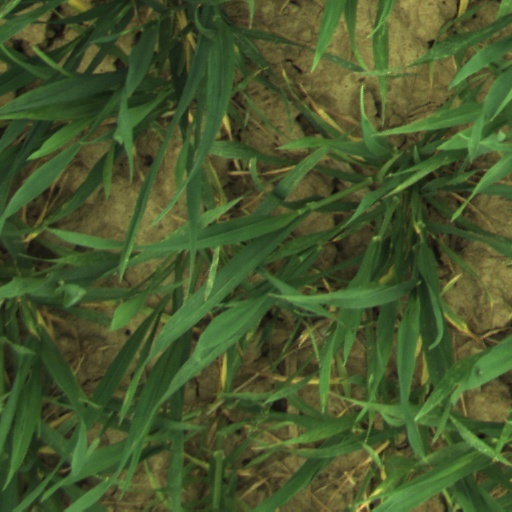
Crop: wheat